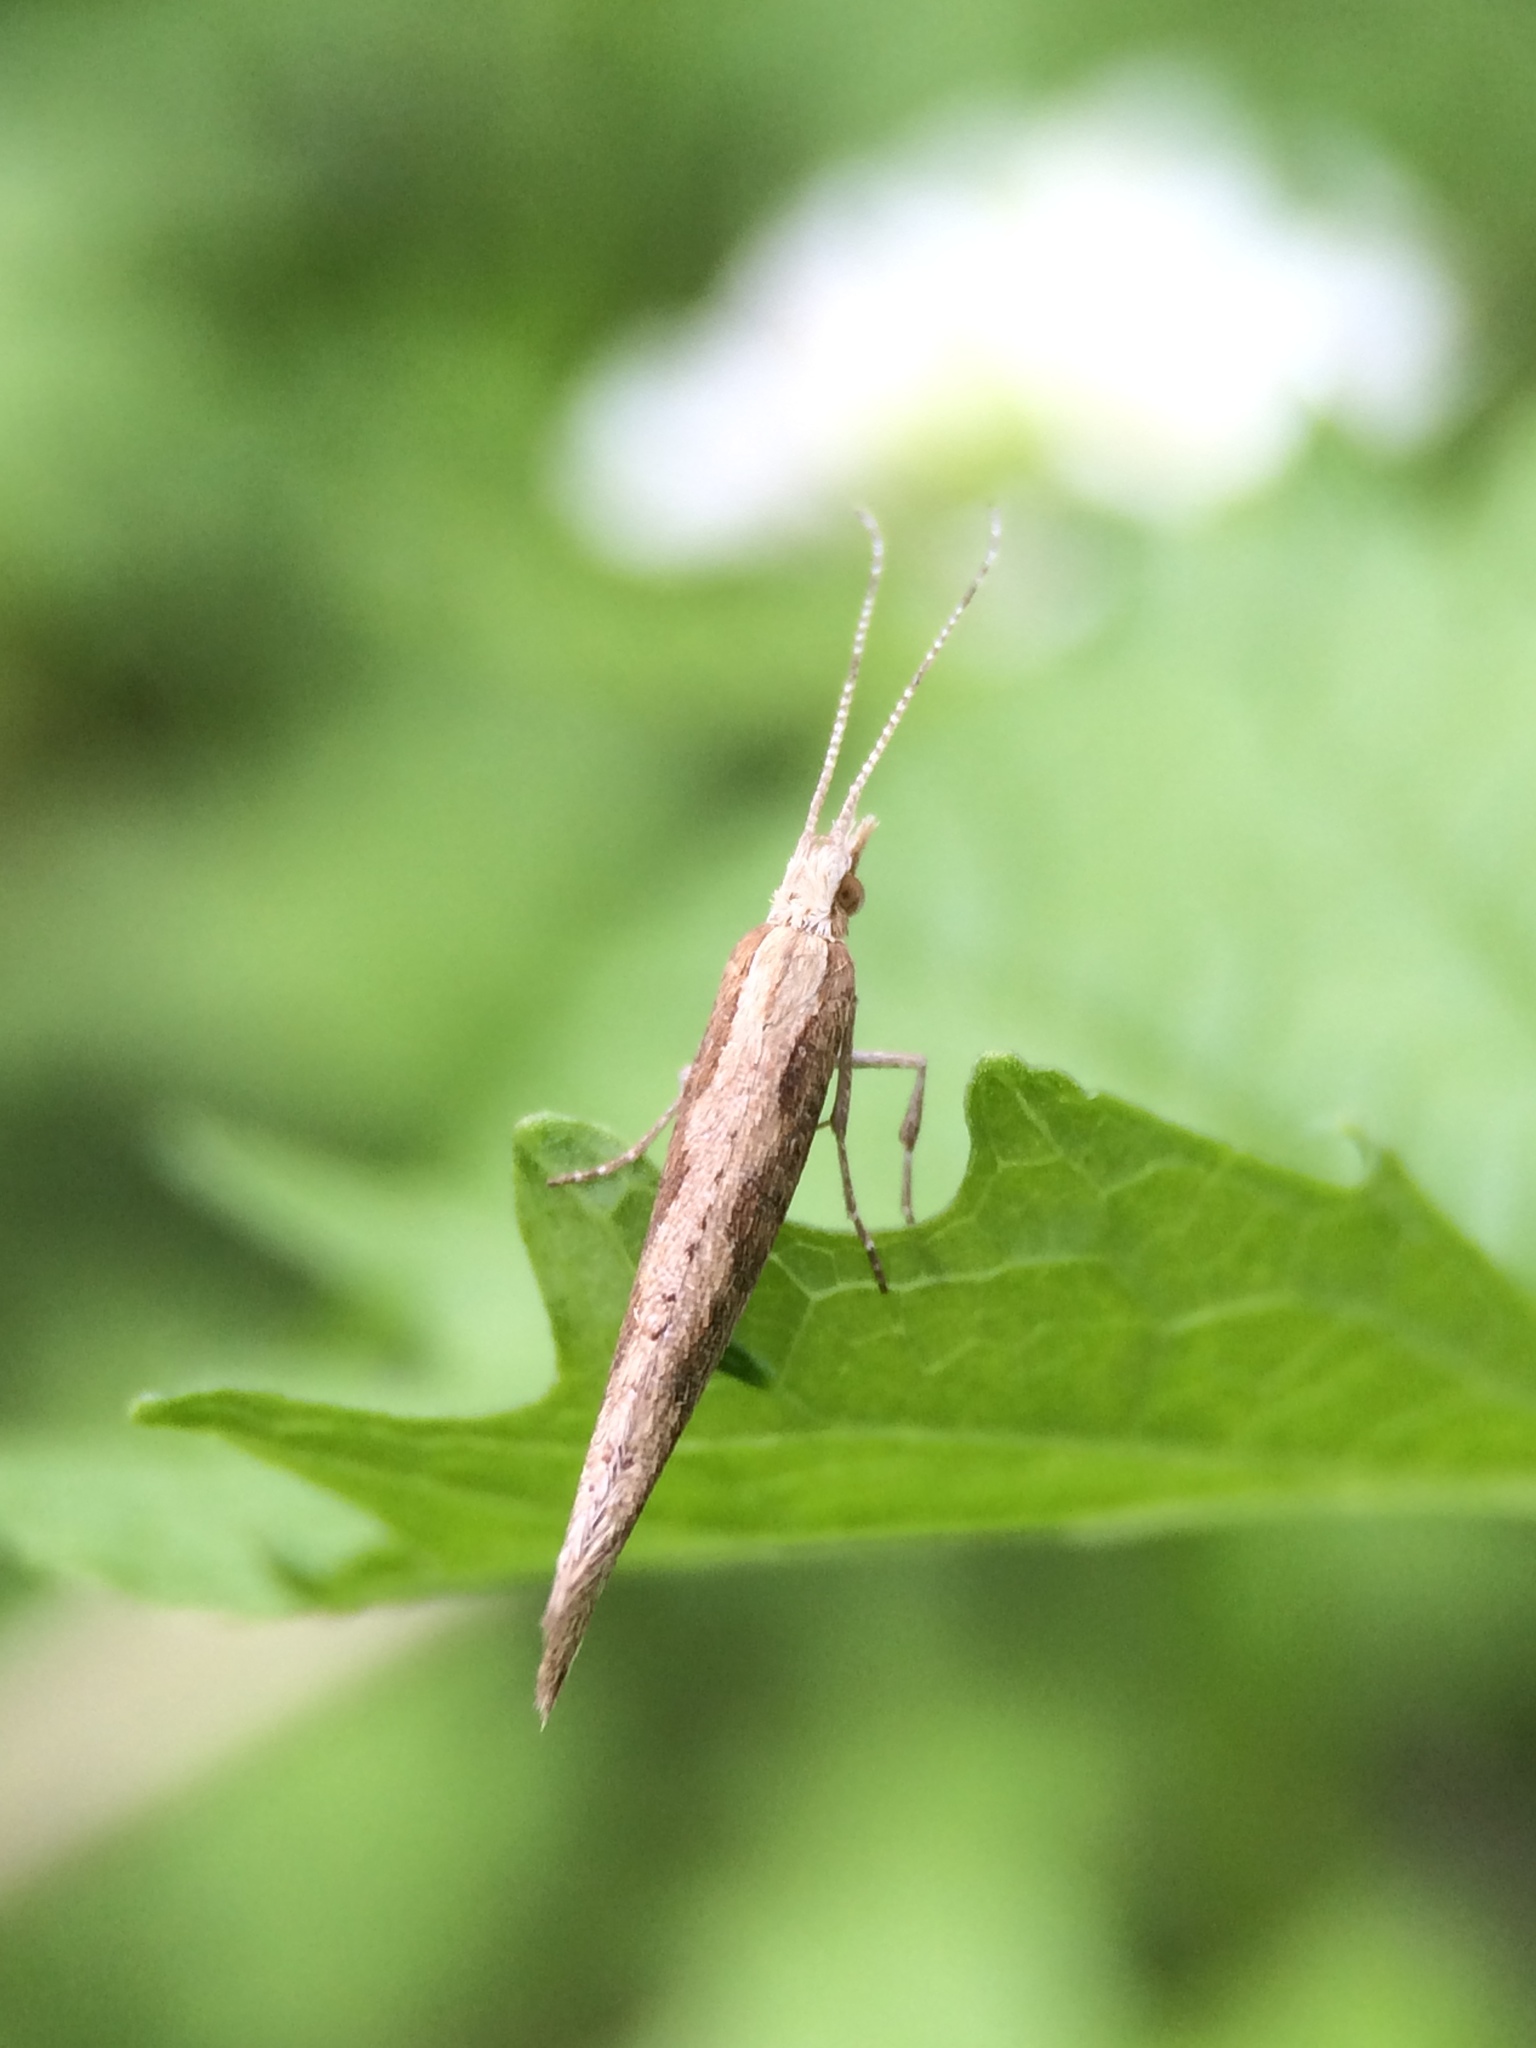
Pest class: diamondback_moth